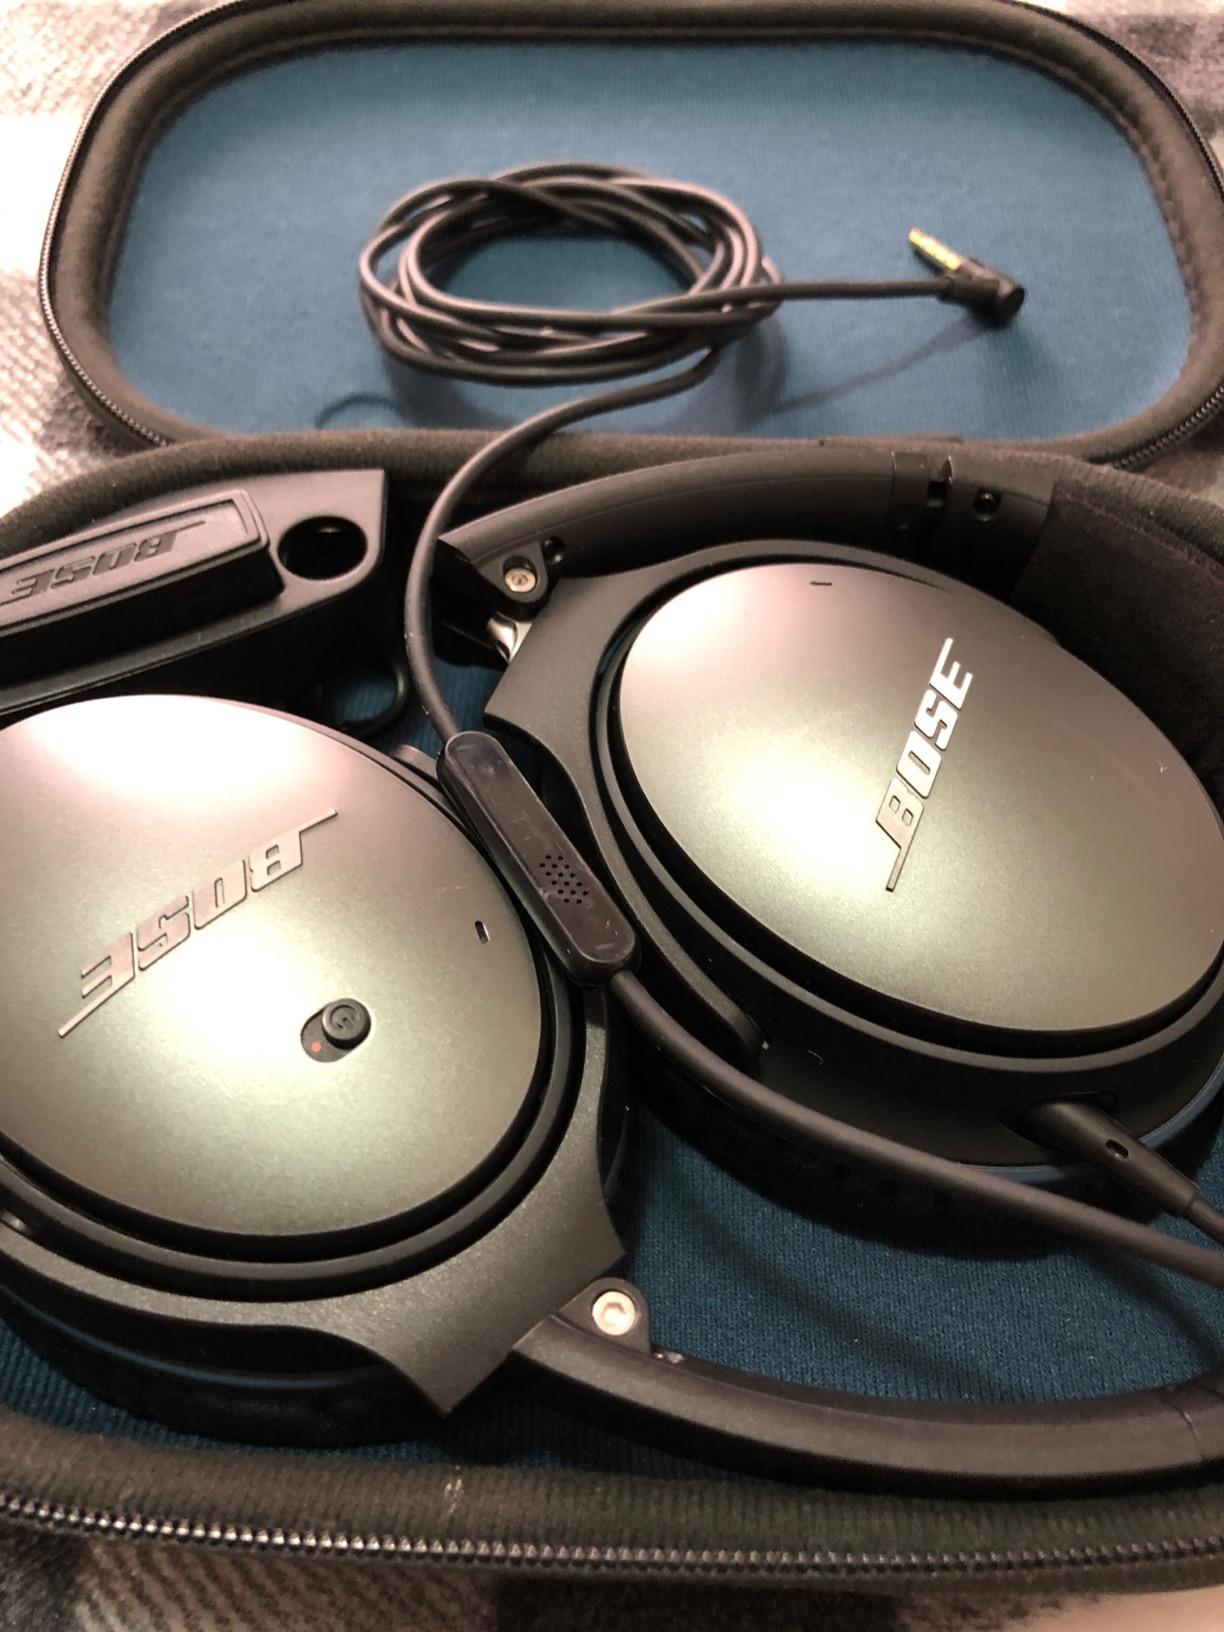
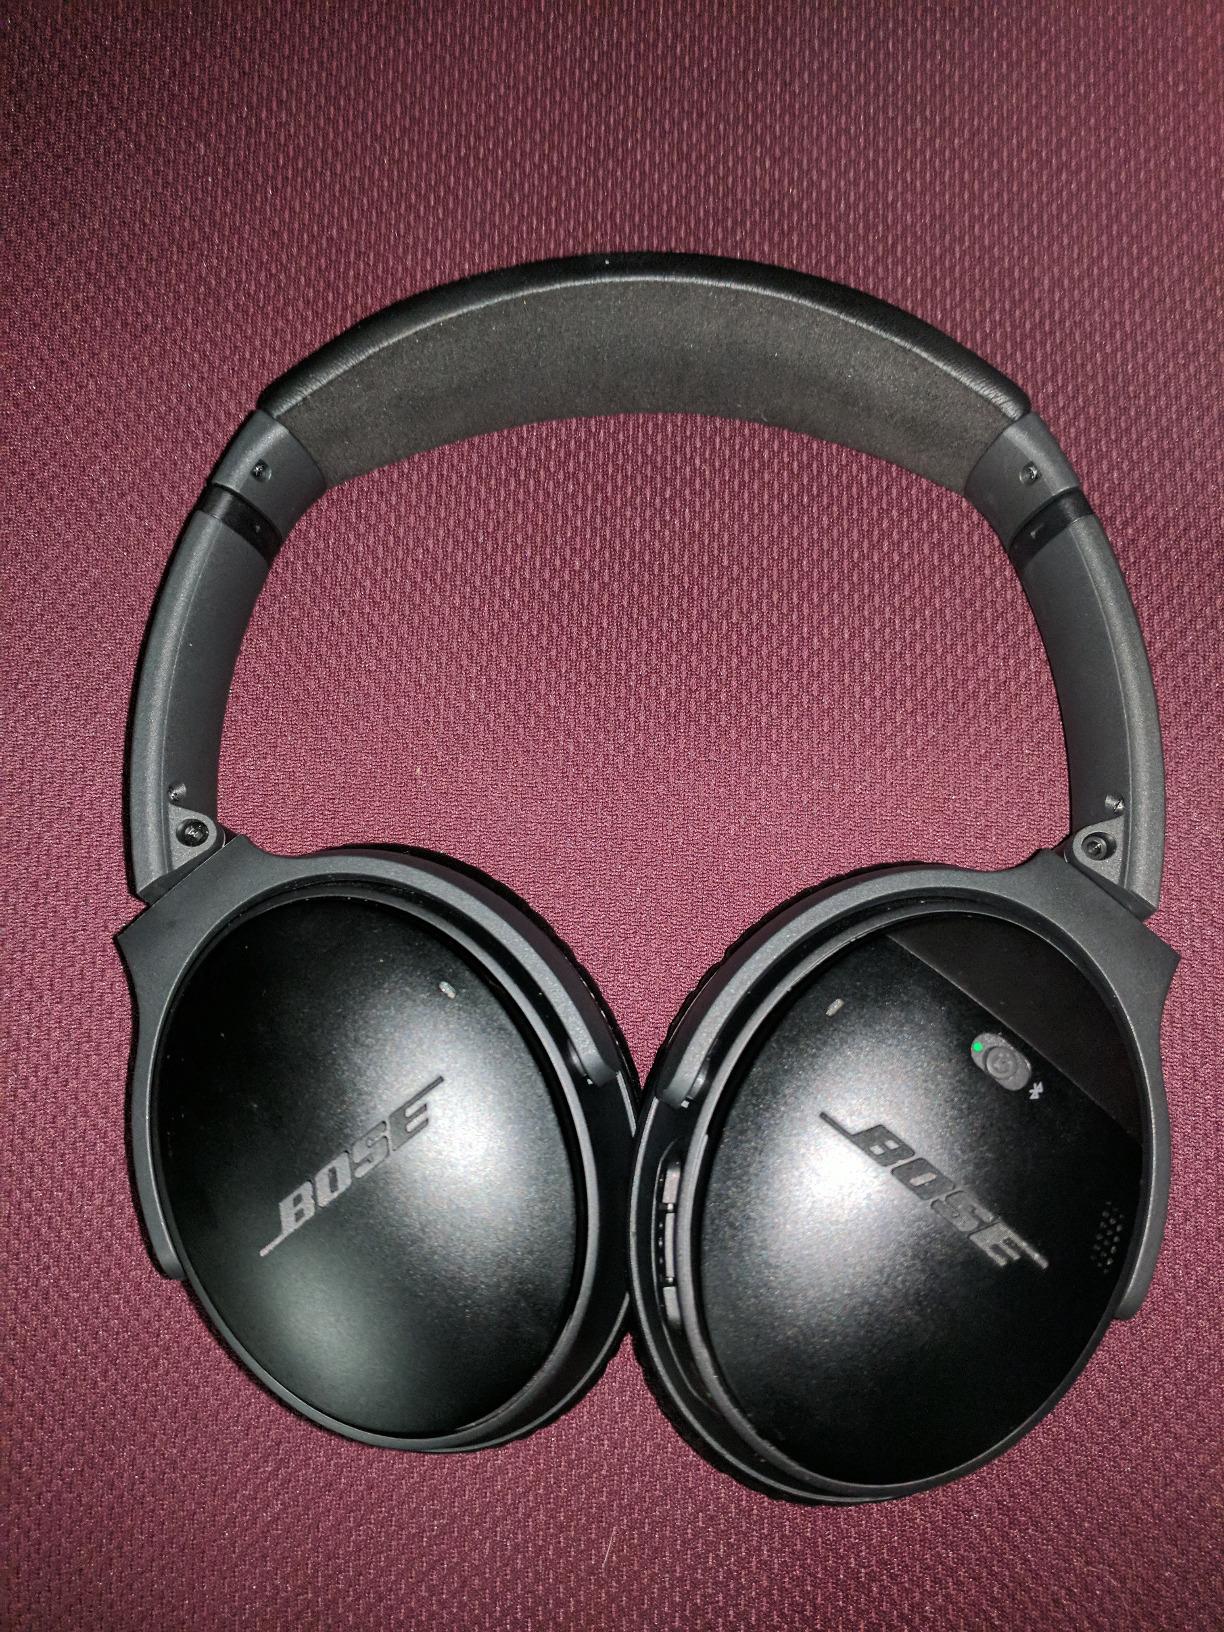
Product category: headphones
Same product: no